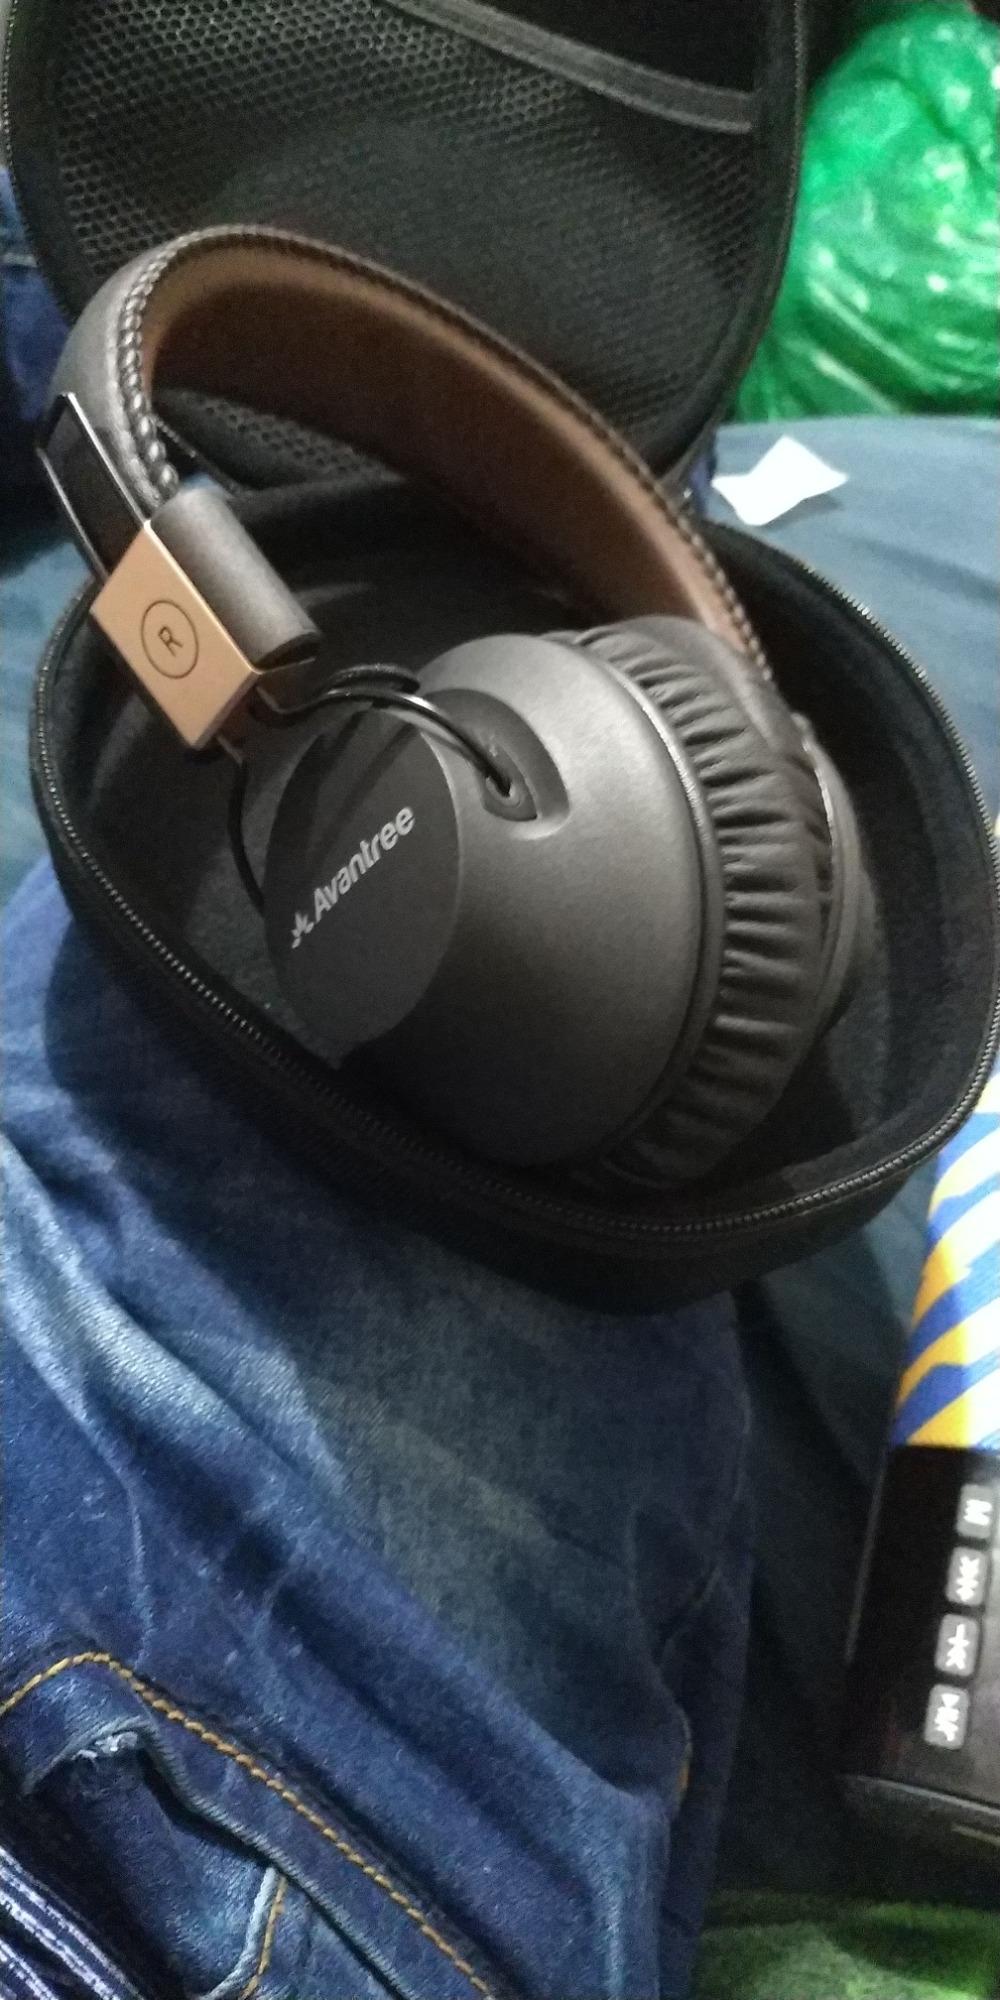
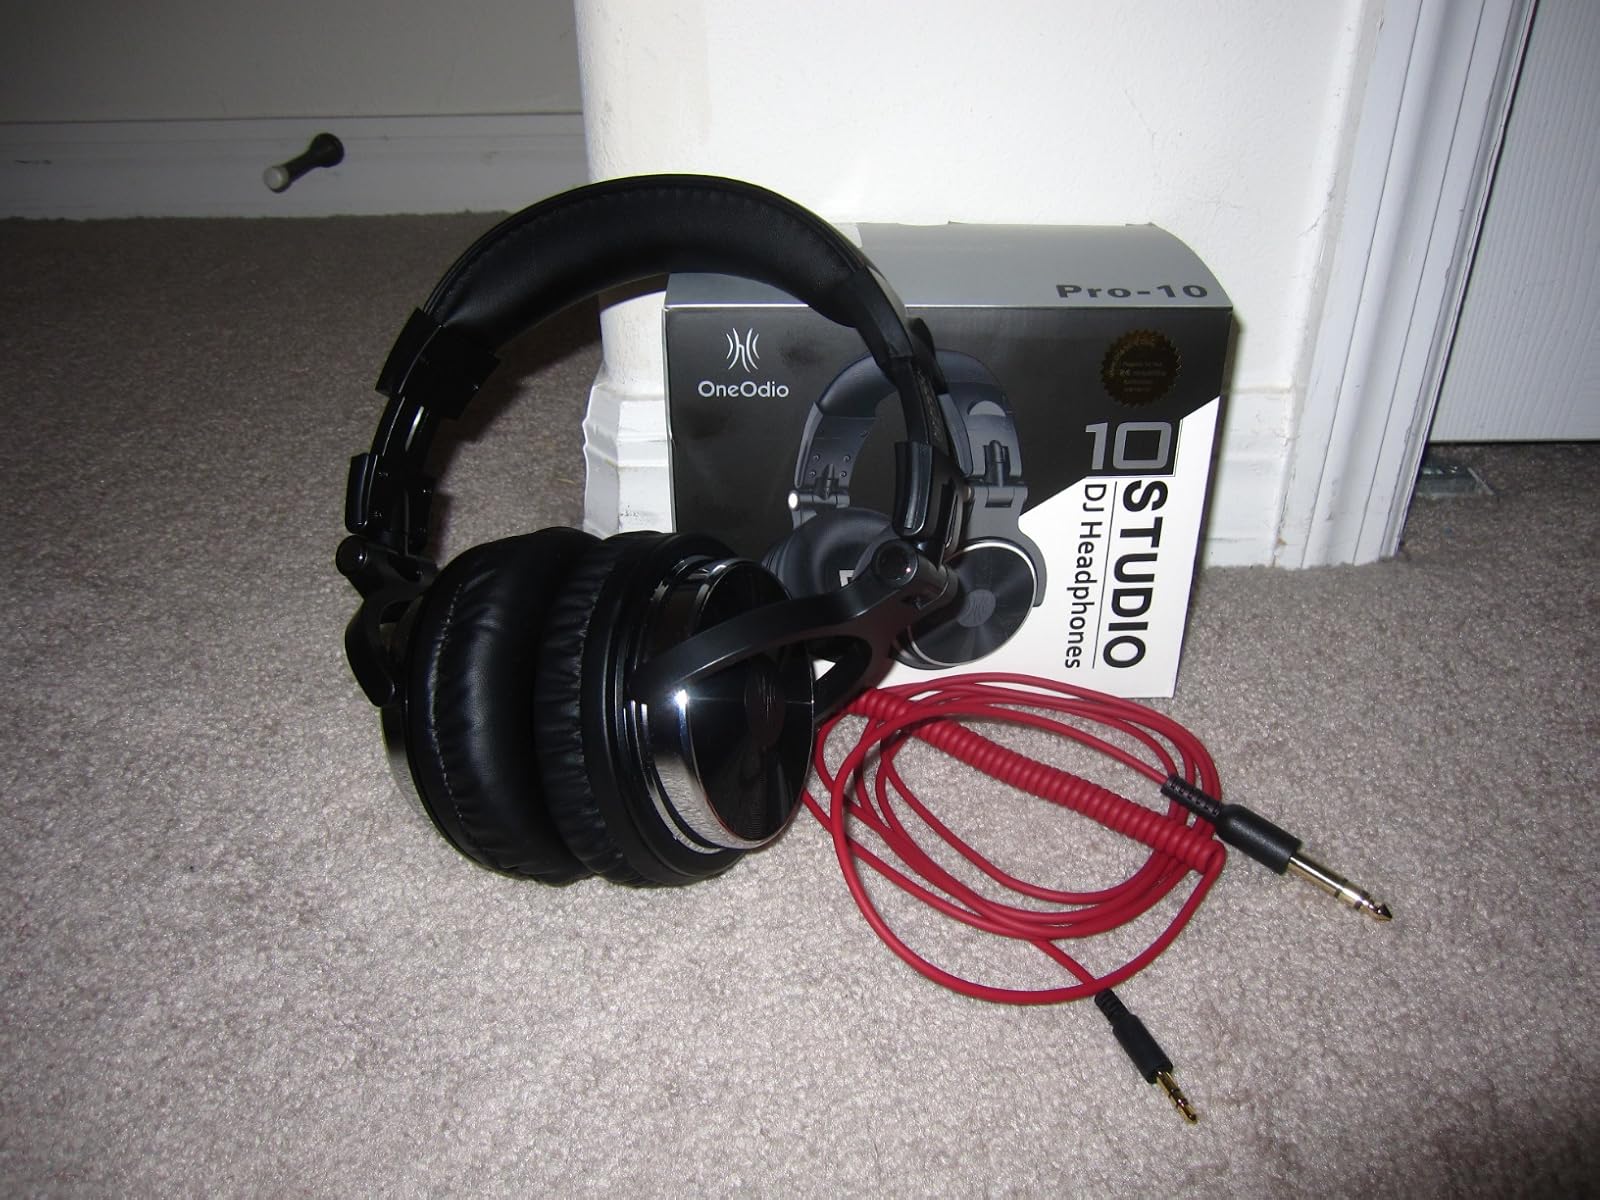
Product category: headphones
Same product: no